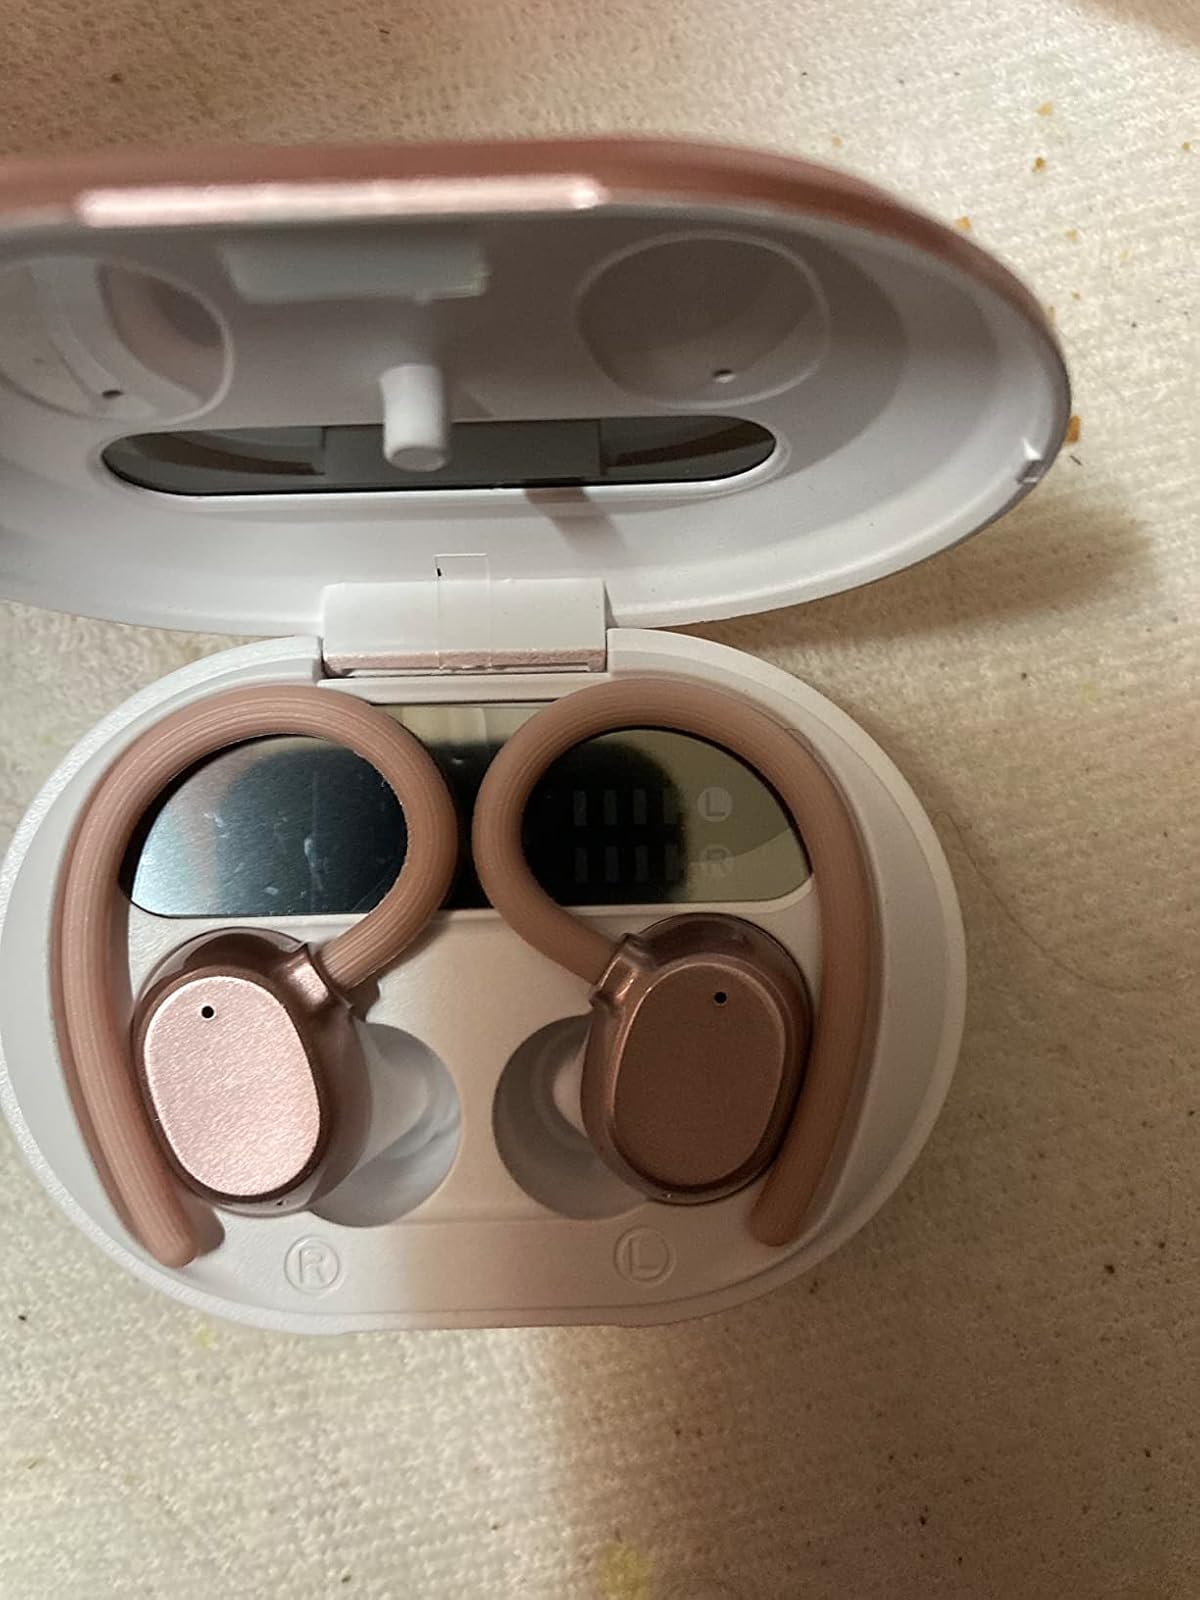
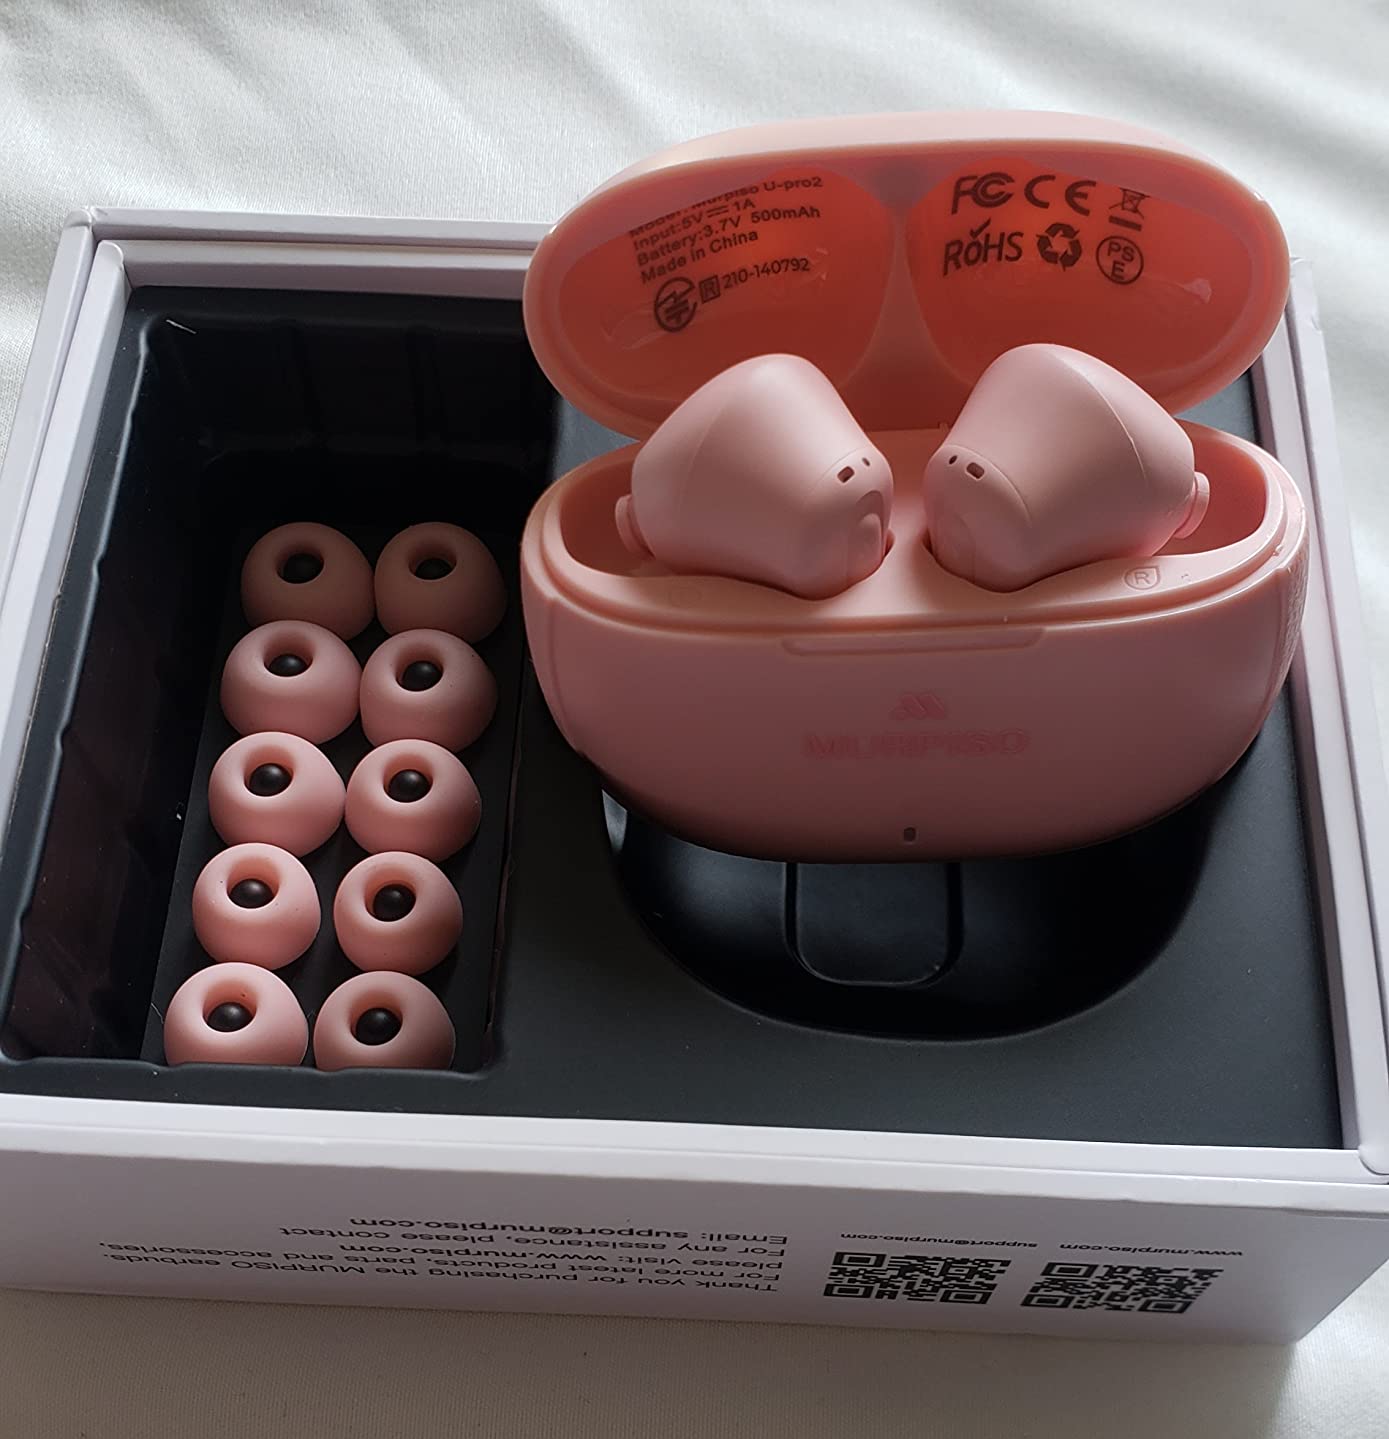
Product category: earbuds
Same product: no